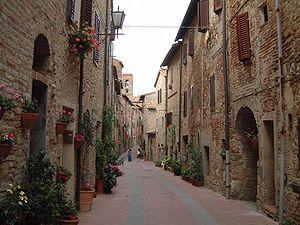
Casole d'Elsa est une commune italienne de la province de Sienne dans la région Toscane en Italie.